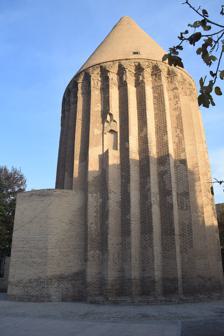
Building: Aladdin Tower
Country: Iran
Year built: 1289
Aladdin tower or Aladole tower برج علاءالدین یا برج علاءالدوله The tower in 2018 Religion Affiliation Islam Province Tehran Province Location Location Varamin , Tehran , Iran Shown within Iran Geographic coordinates 35°19′31″N 51°38′50″E / 35.3252°N 51.6472°E / 35.3252; 51.6472 Architecture Type Mausoleum Style Azeri Completed 1289 Materials Bricks Aladdin tower ( Persian : برج علاءالدین ) or Aladole tower ( Persian : برج علاءالدوله ) or Gunbad-i Ala al-Din ( Persian : گنبد علاءالدین - Dome of Aladdin) is a monumental tower over tomb of its patron built in Ilkhanid era in centre of Varamin , Iran. Architecture The tomb is a cylindrical tower in the inside and a thirty-two right-angled triangular flanges or columns on the outside. Made of high-quality baked bricks assembled in a hazarbaf (decorative brickwork, literally meaning "thousand weaving") decorative pattern, the flanges ascend from the plinth until they meet the cornice that supports the conical roof with corbelled groin arches. Between the upper end of the flanges and the small groin arches above them runs an inscription band paralleling the zigzag shape of the flanges. The cornice displays fine tile work alternating between unglazed and glazed terracotta in light blue. As with most tomb towers, the tomb tower of 'Ala ad-Din has a double-shell dome, conical on the exterior and spherical on the inside, above the circular interior plan. References